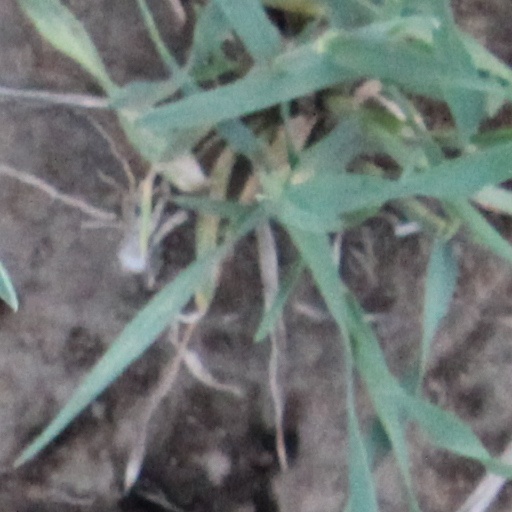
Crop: wheat